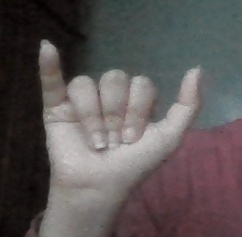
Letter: ya